Question: Please indicate a possible affordance area of the hold_book that can be used for reading
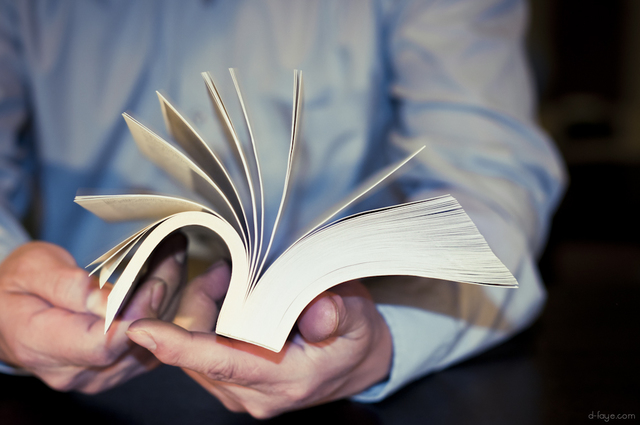
Answer: [75.5, 67.5, 523.5, 353.5]